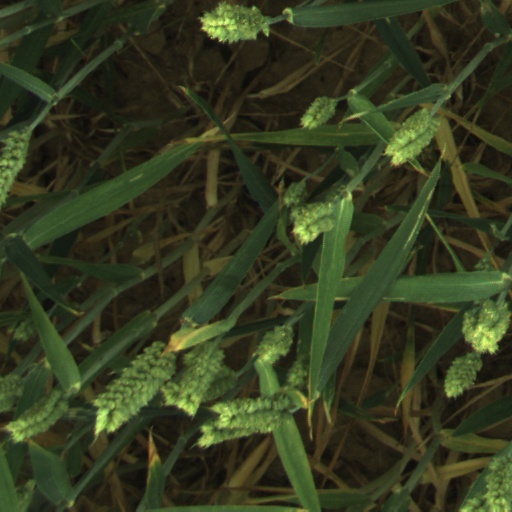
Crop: wheat